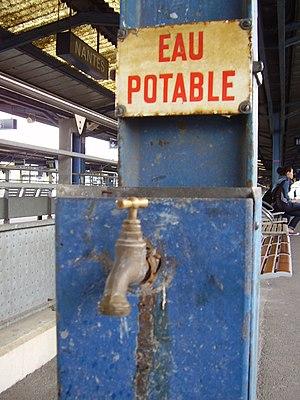
Eau potable, Gare de Nantes
Une eau liquide est dite potable lorsqu'elle présente certaines caractéristiques — concentration en chlorures, pH, température… — la rendant propre à la consommation humaine.